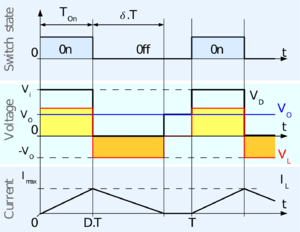
Buck-konverter / Diskontinuert strømdrift (DCM)
Figur 4: En buck-konverters strøm og spændingsgrafer der drives under diskontinuert strømdrift (DCM). I en nederste graf er